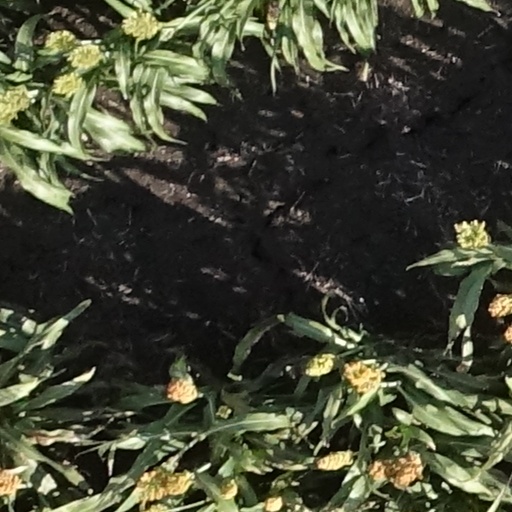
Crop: sorghum